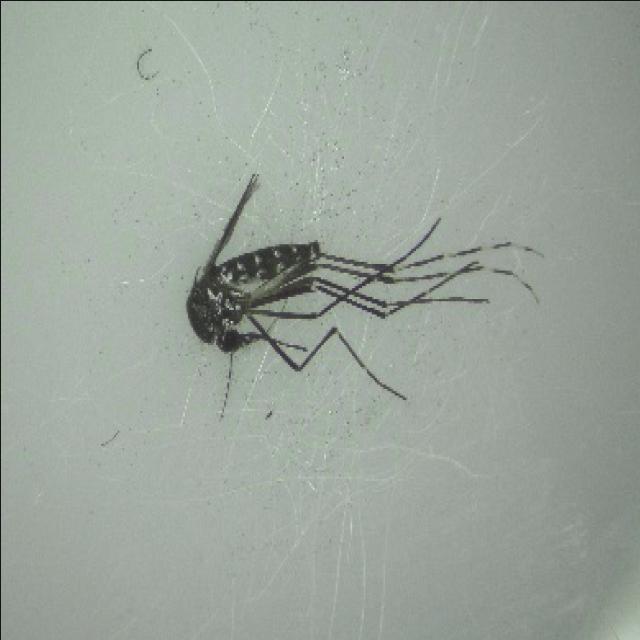
Species: aedes_albopictus